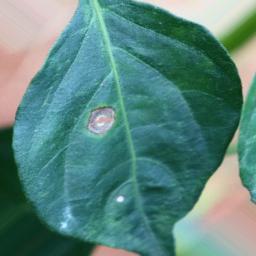
Label: cercospora